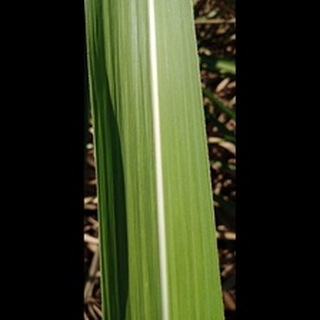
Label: healthy_sugarcane